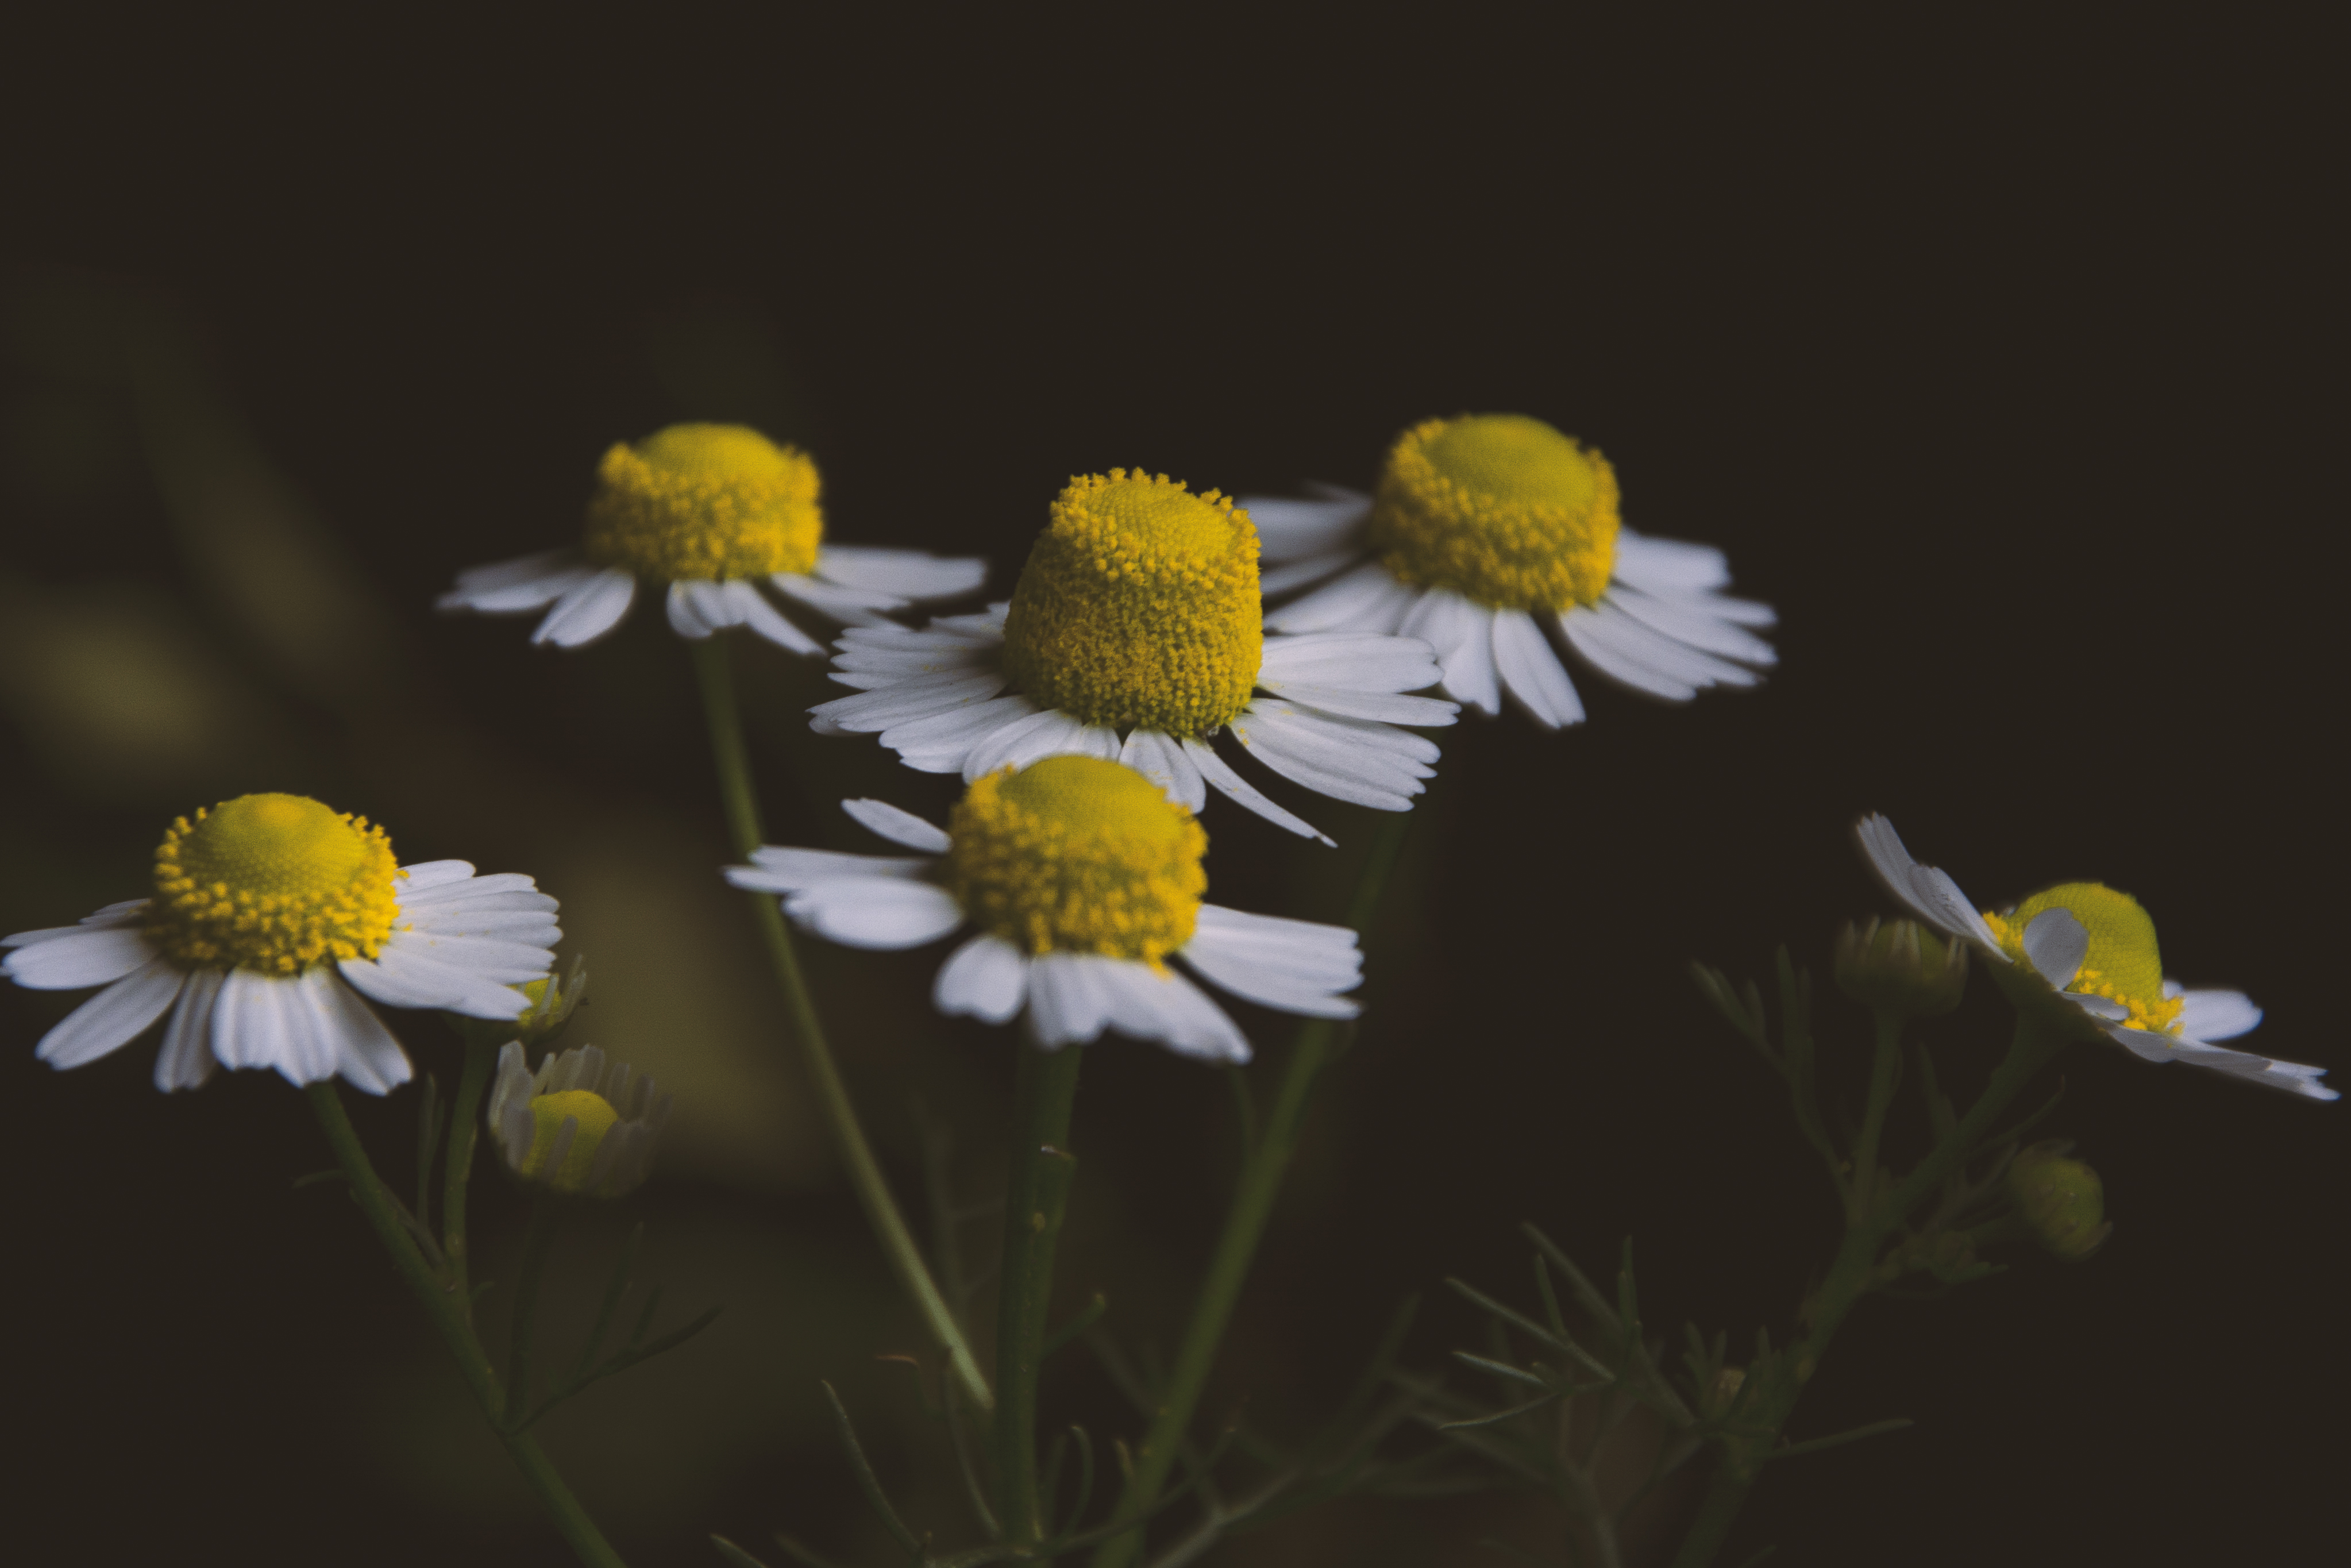
flower, yellow, chamaemelum nobile, flora, daisy, wildflower, spring, plant, macro photography, close up, oxeye daisy, daisy family, tanacetum parthenium, computer wallpaper, petal, sky